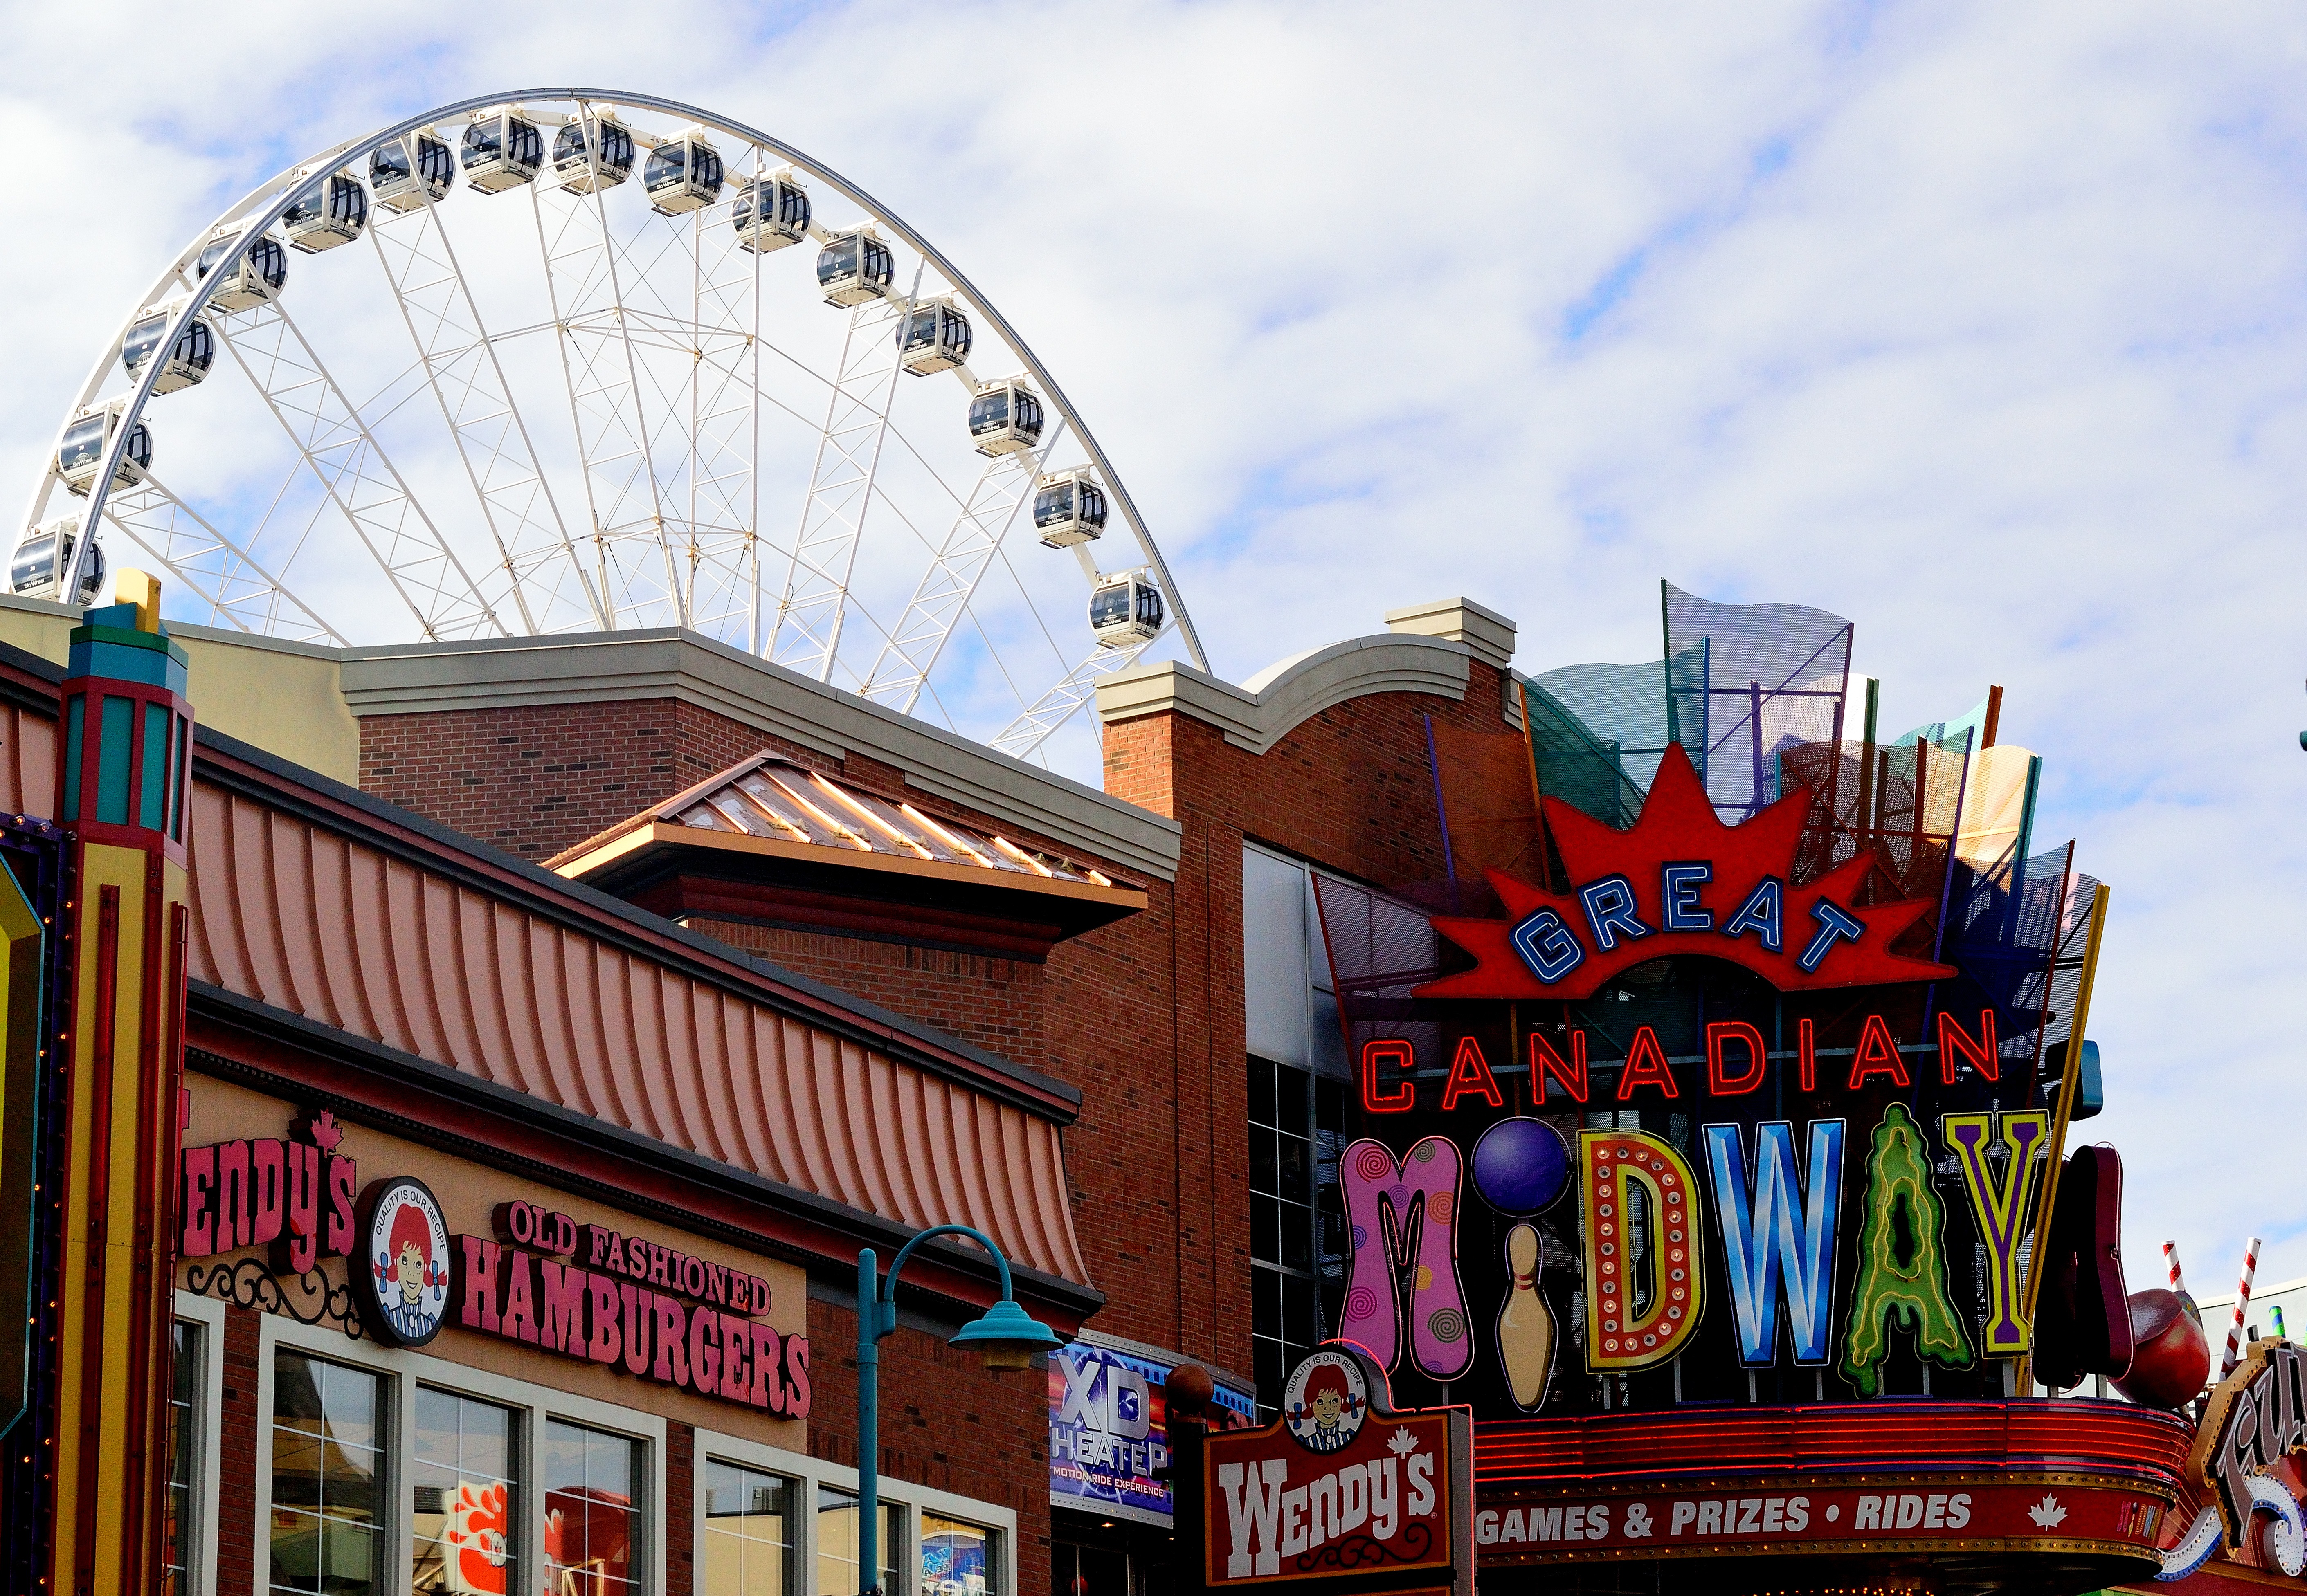
architecture, tourist, amusement park, park, landmark, facade, attraction, festival, resort, tourist attraction, midway, fair, niagara falls, ferry wheel, amusement ride, outdoor recreation, walt disney world, clifton hill